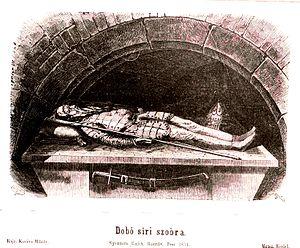
Le baron István Dobó de Ruszka, né vers 1520 et mort à Szerednye en Transcarpatie en 1572, est un général hongrois, prince de Transylvanie de 1553 à 1556, connu comme le défenseur d'Eger contre les Ottomans en 1552.